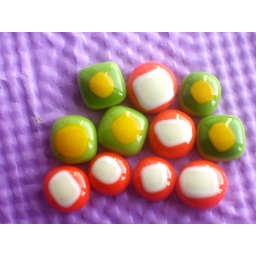
Fused Glass cabochons in orange with cream and green with yellow.  Perfect beach colors!